Max Levchin

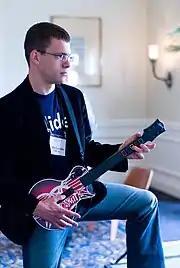
Max Levchin seen playing "Guitar Hero" at a conference

In 2004, Levchin founded Slide, a personal media-sharing service for social networking sites such as Myspace and Facebook. Slide was sold to Google in August 2010 for $182 million and, on August 25, Levchin joined the company as vice president of engineering. On August 26, 2011, Google announced it was shutting down Slide, and that Levchin was leaving the company.